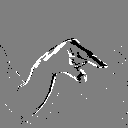
ASL letter: q